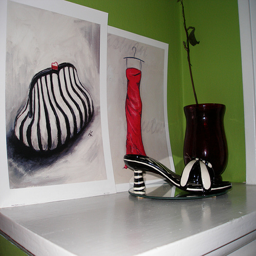
An artistic display of pictures and figurines upon a countertop.
A shoe and a vase sitting in front of two photos.
A shelf with a porcelain shoe, a vase, and a drawings of a dress and a purse.
a show on a shelf near a vase with a flower
a desk with pictures, a vase, and a ceramic shoe